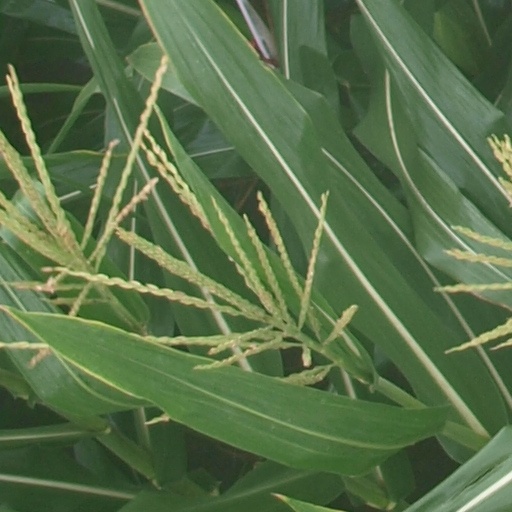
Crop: maize; corn